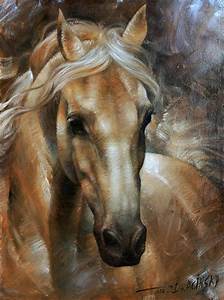
Label: horse